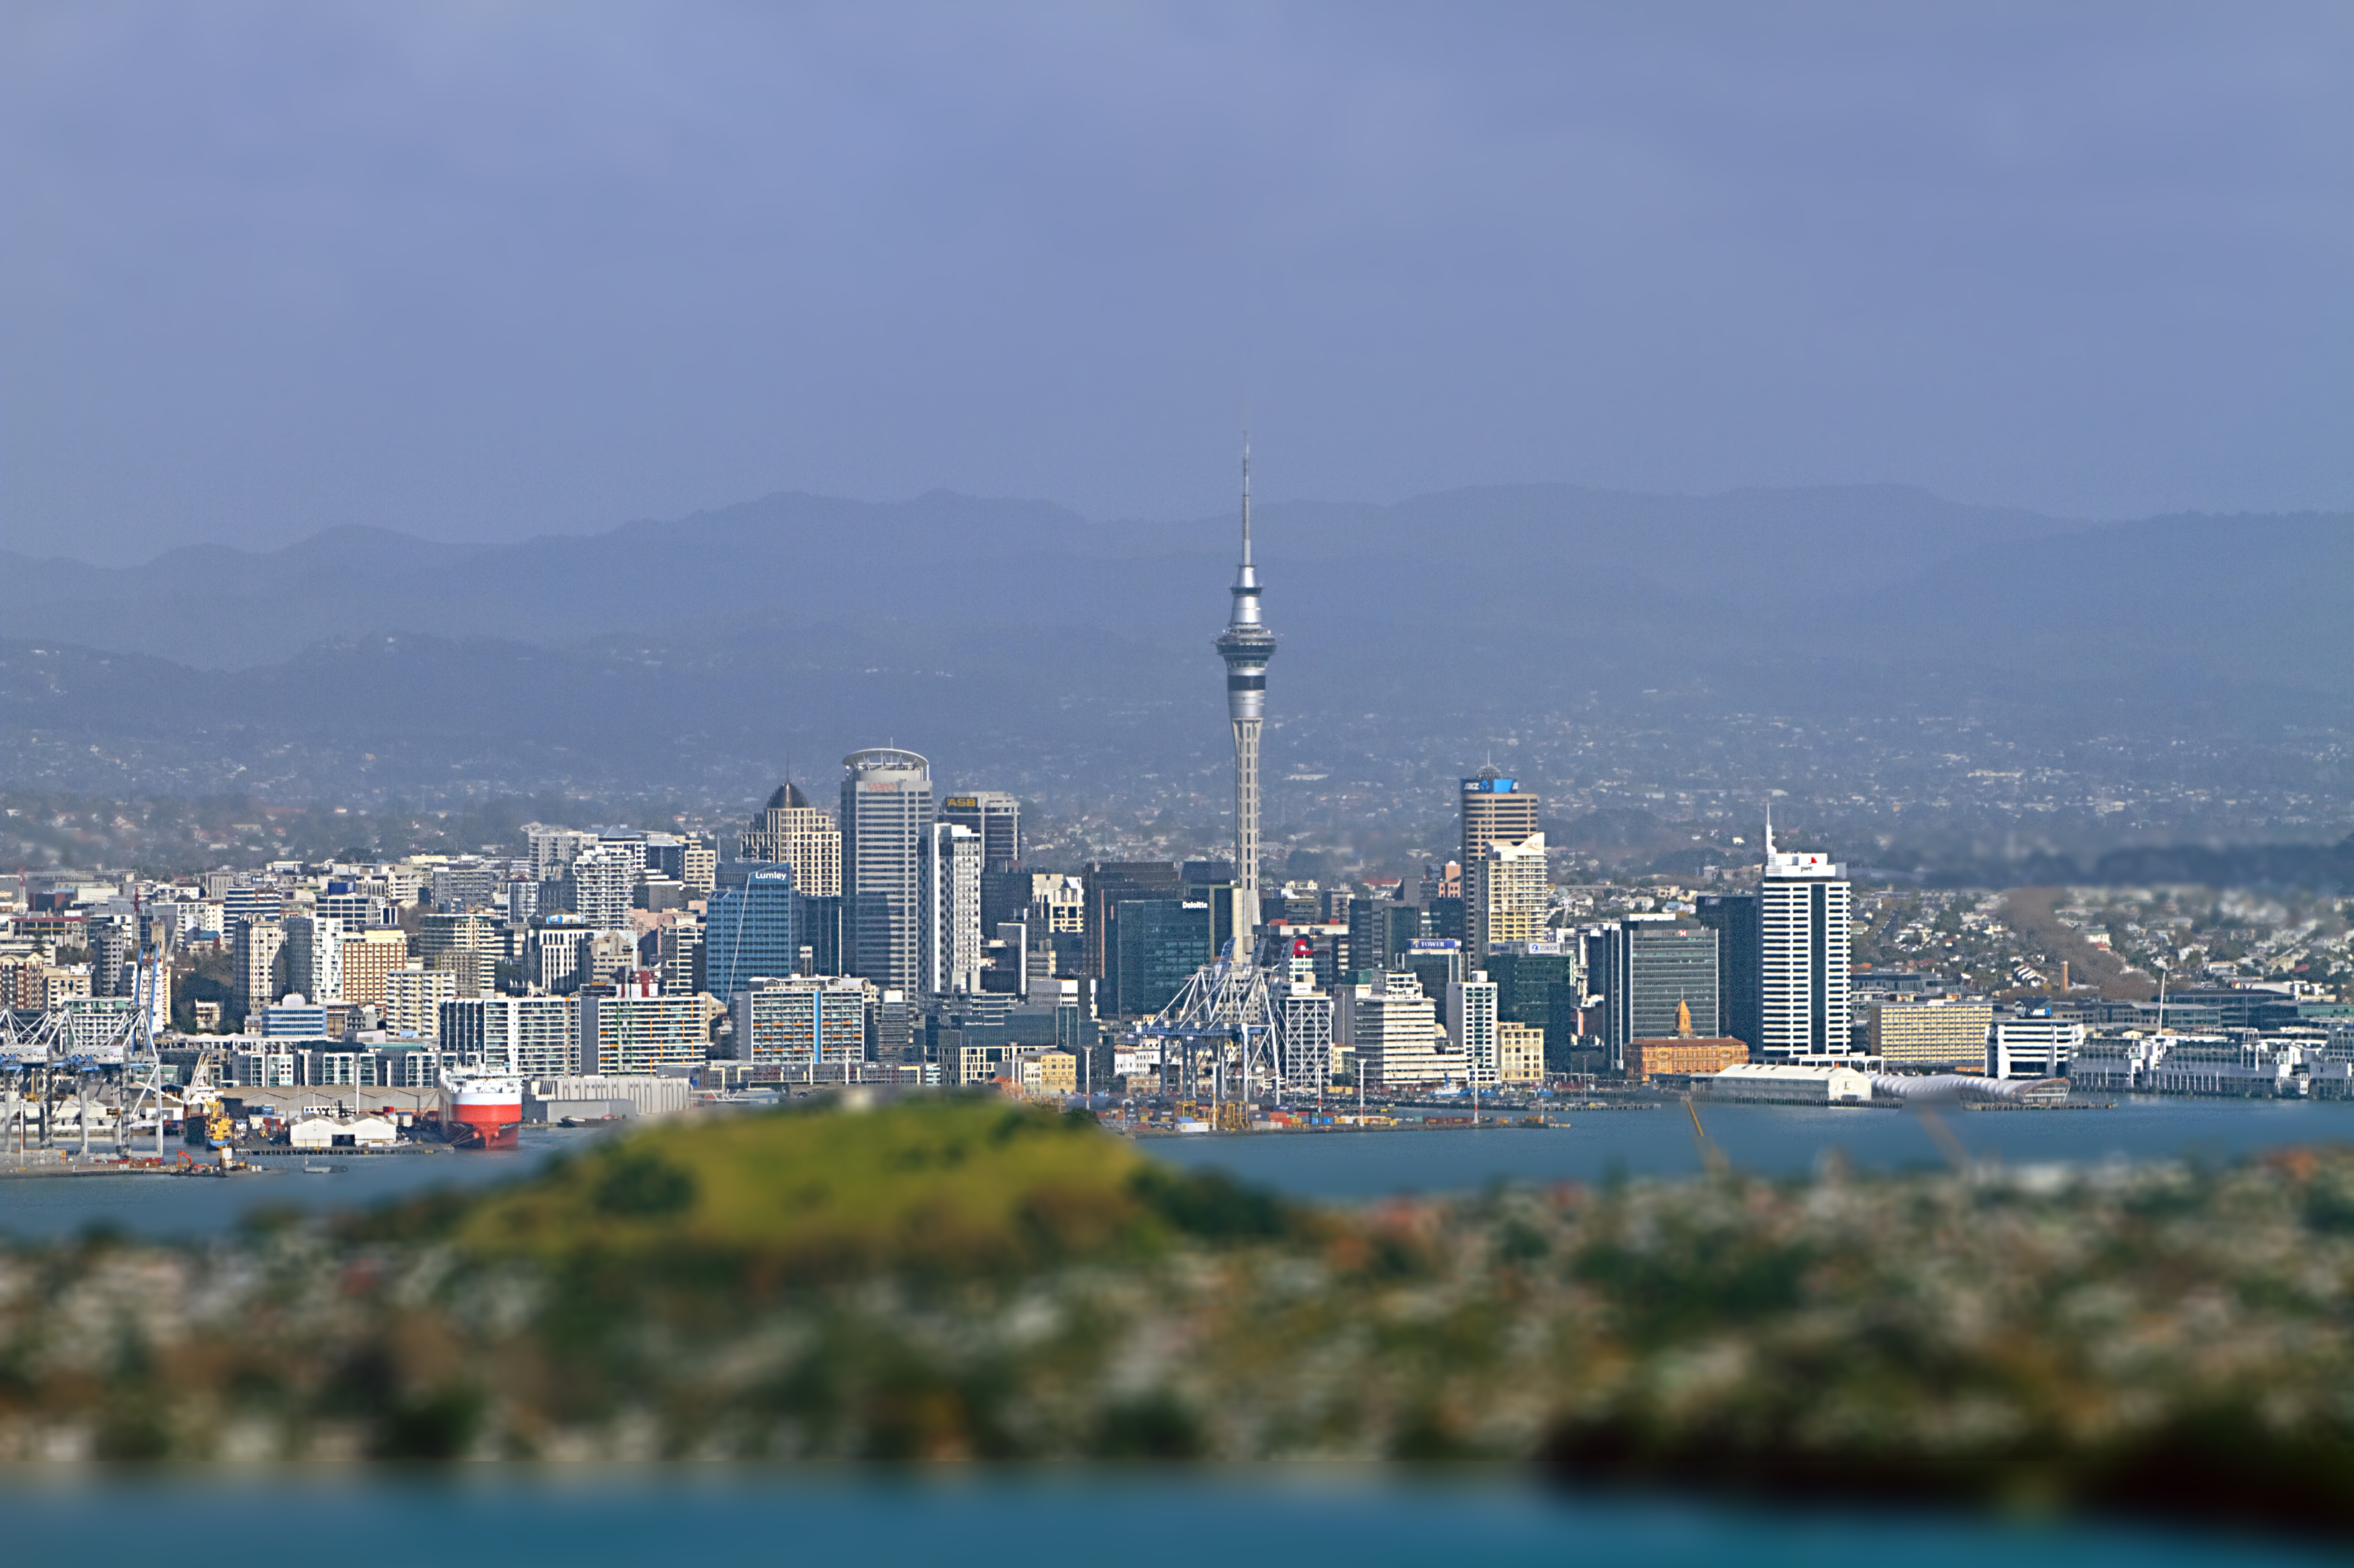
sea, coast, horizon, skyline, view, building, city, skyscraper, urban, cityscape, downtown, dusk, tower, scenic, scenery, bay, landmark, harbor, metropolitan, buildings, new zealand, auckland, metropolis, aerial photography, human settlement, atmosphere of earth